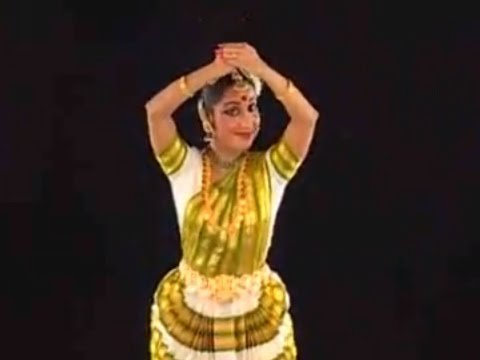
Dance form: mohiniyattam